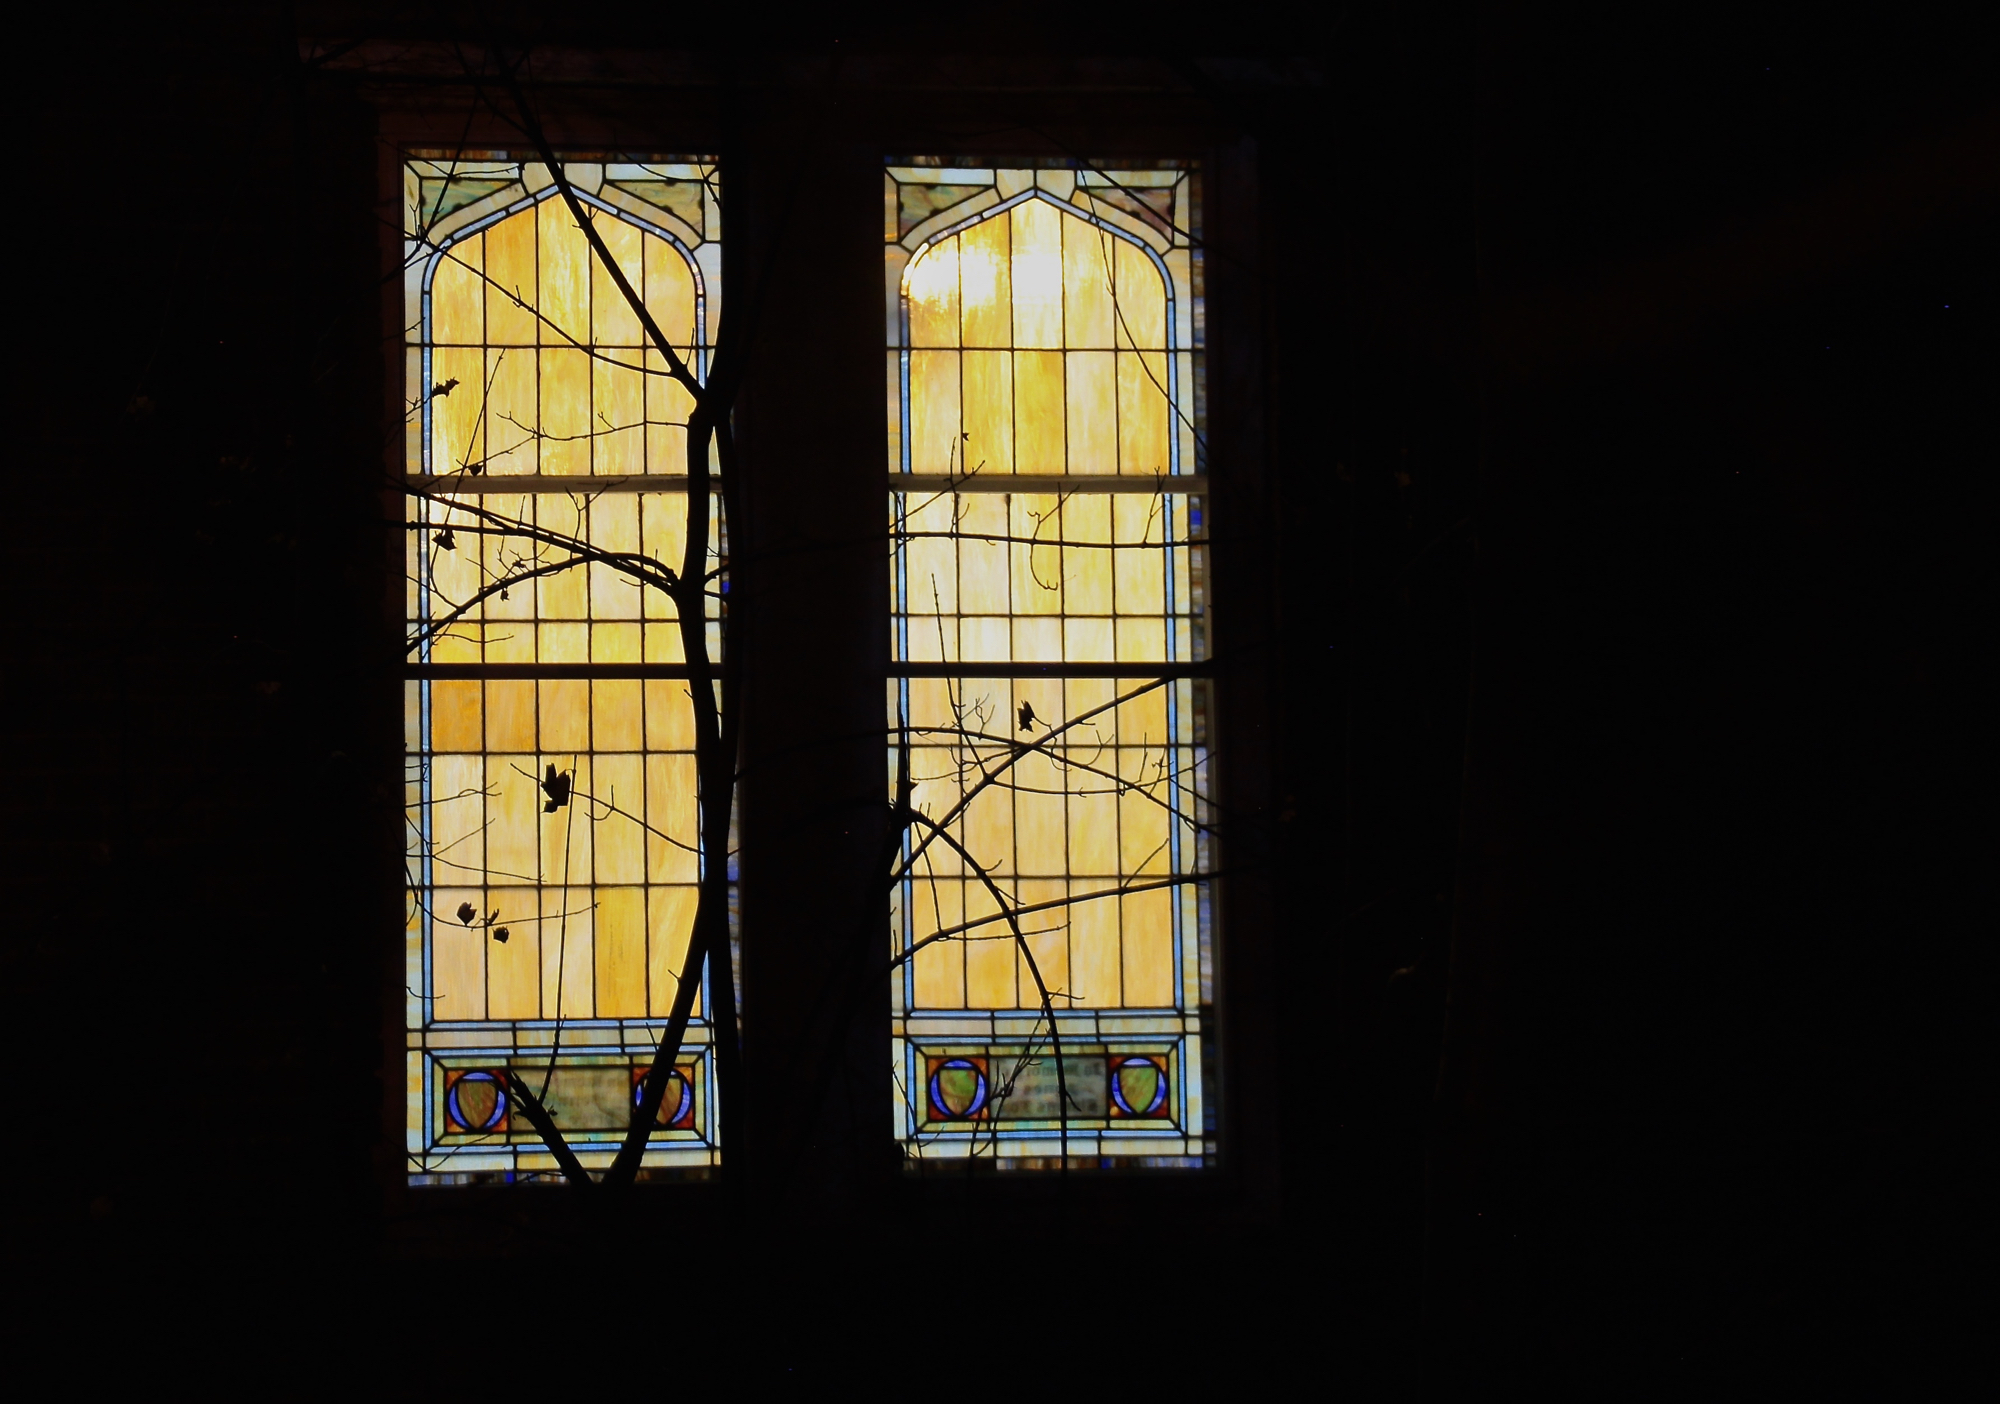
light, window, glass, lighting, material, stained glass, symmetry, 3652015, 365the2015edition, day327, day327365, 23nov15, daylighting